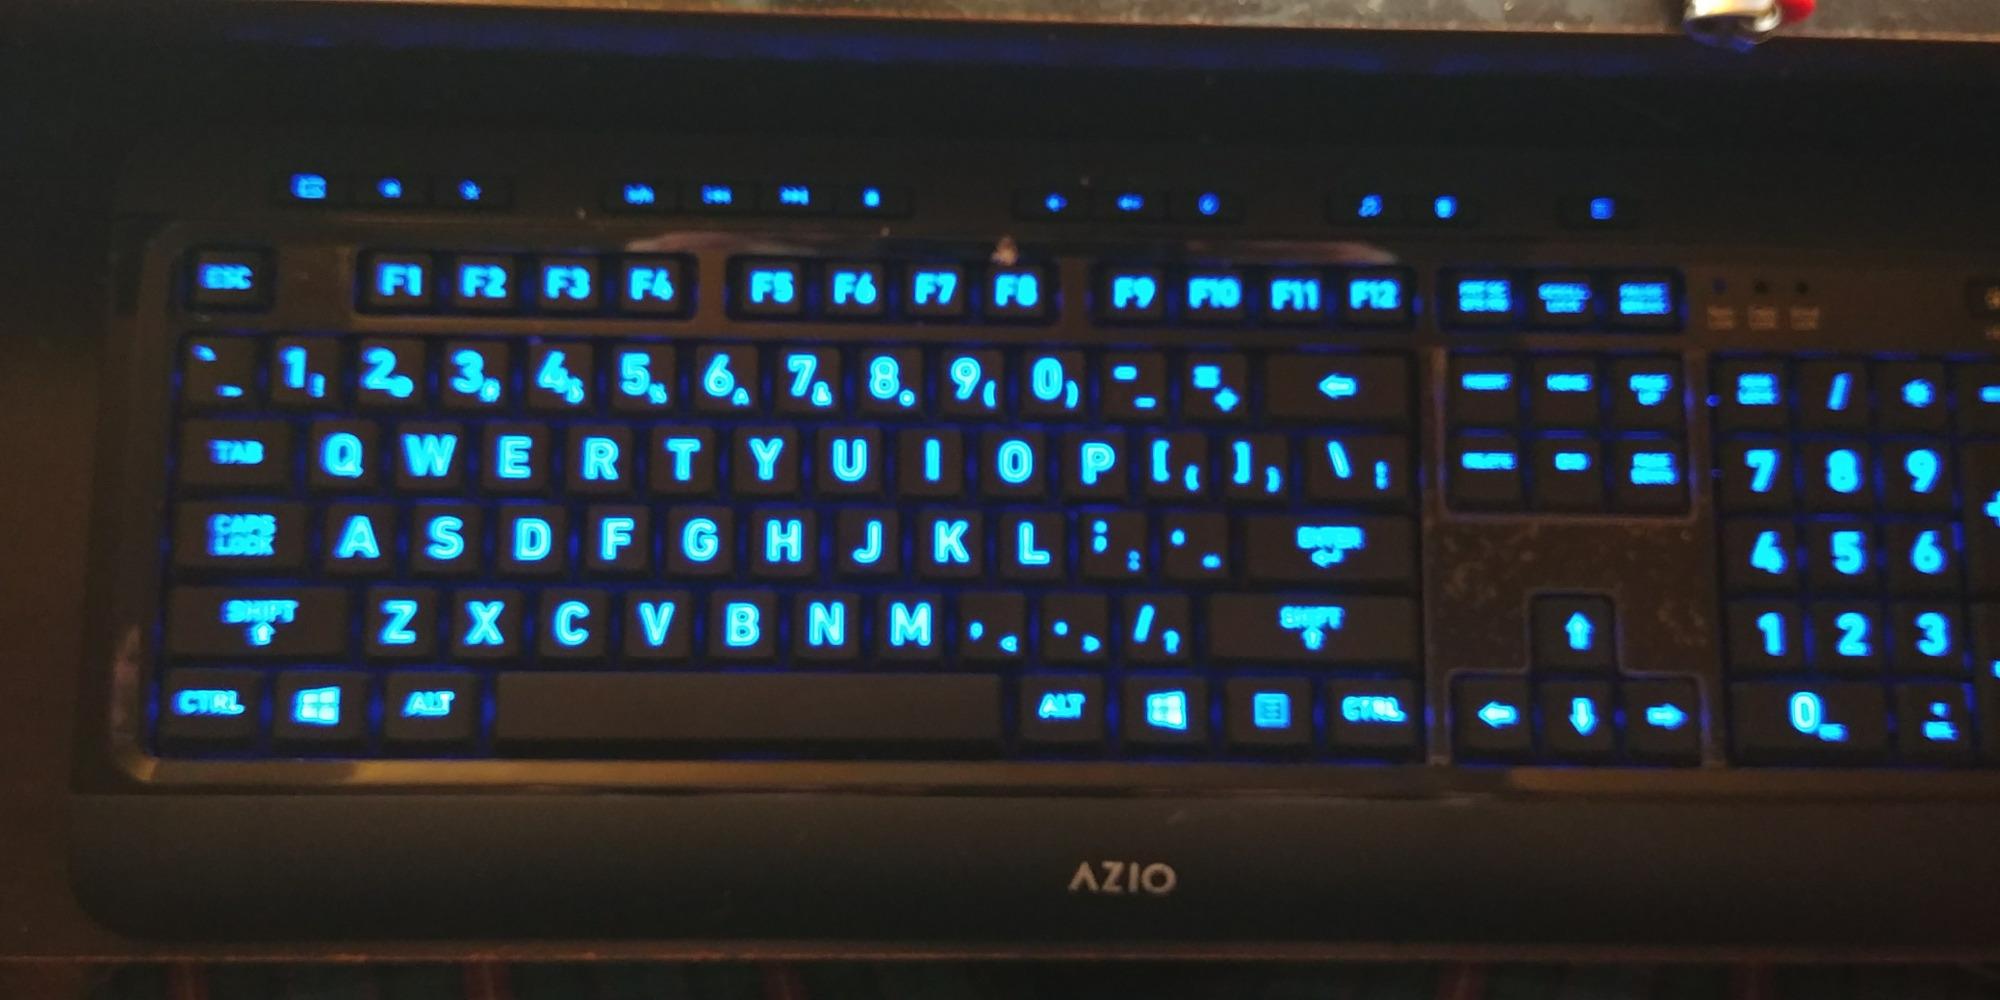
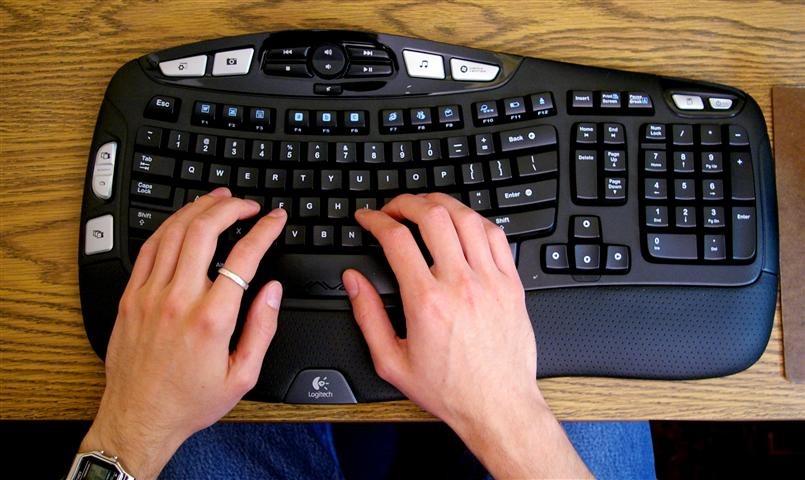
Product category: keyboard
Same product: no